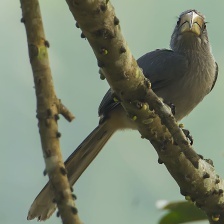
Species: MALABAR HORNBILL
Scientific name: OCYCEROS GRISEUS
ImageNet parent category: hornbill